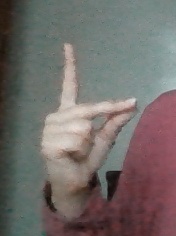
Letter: ta